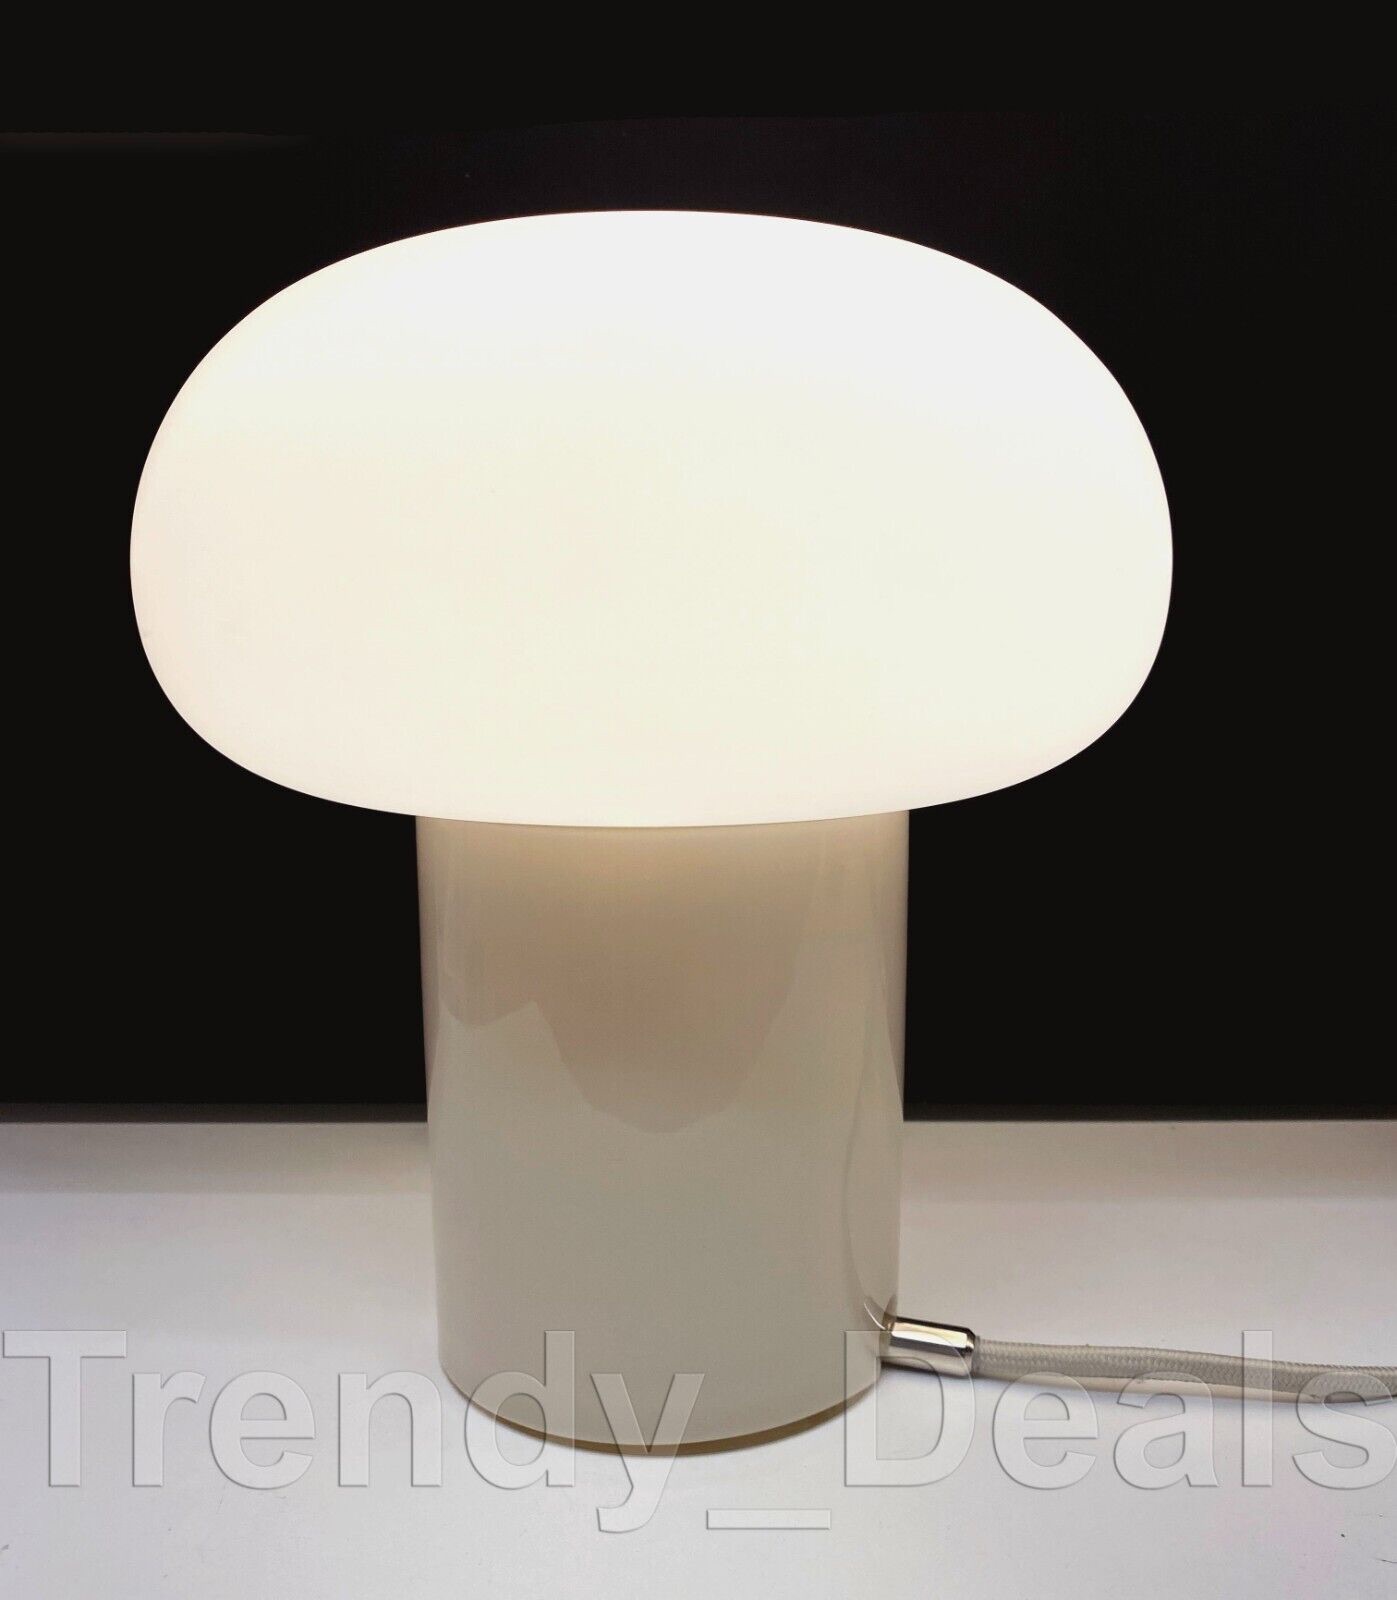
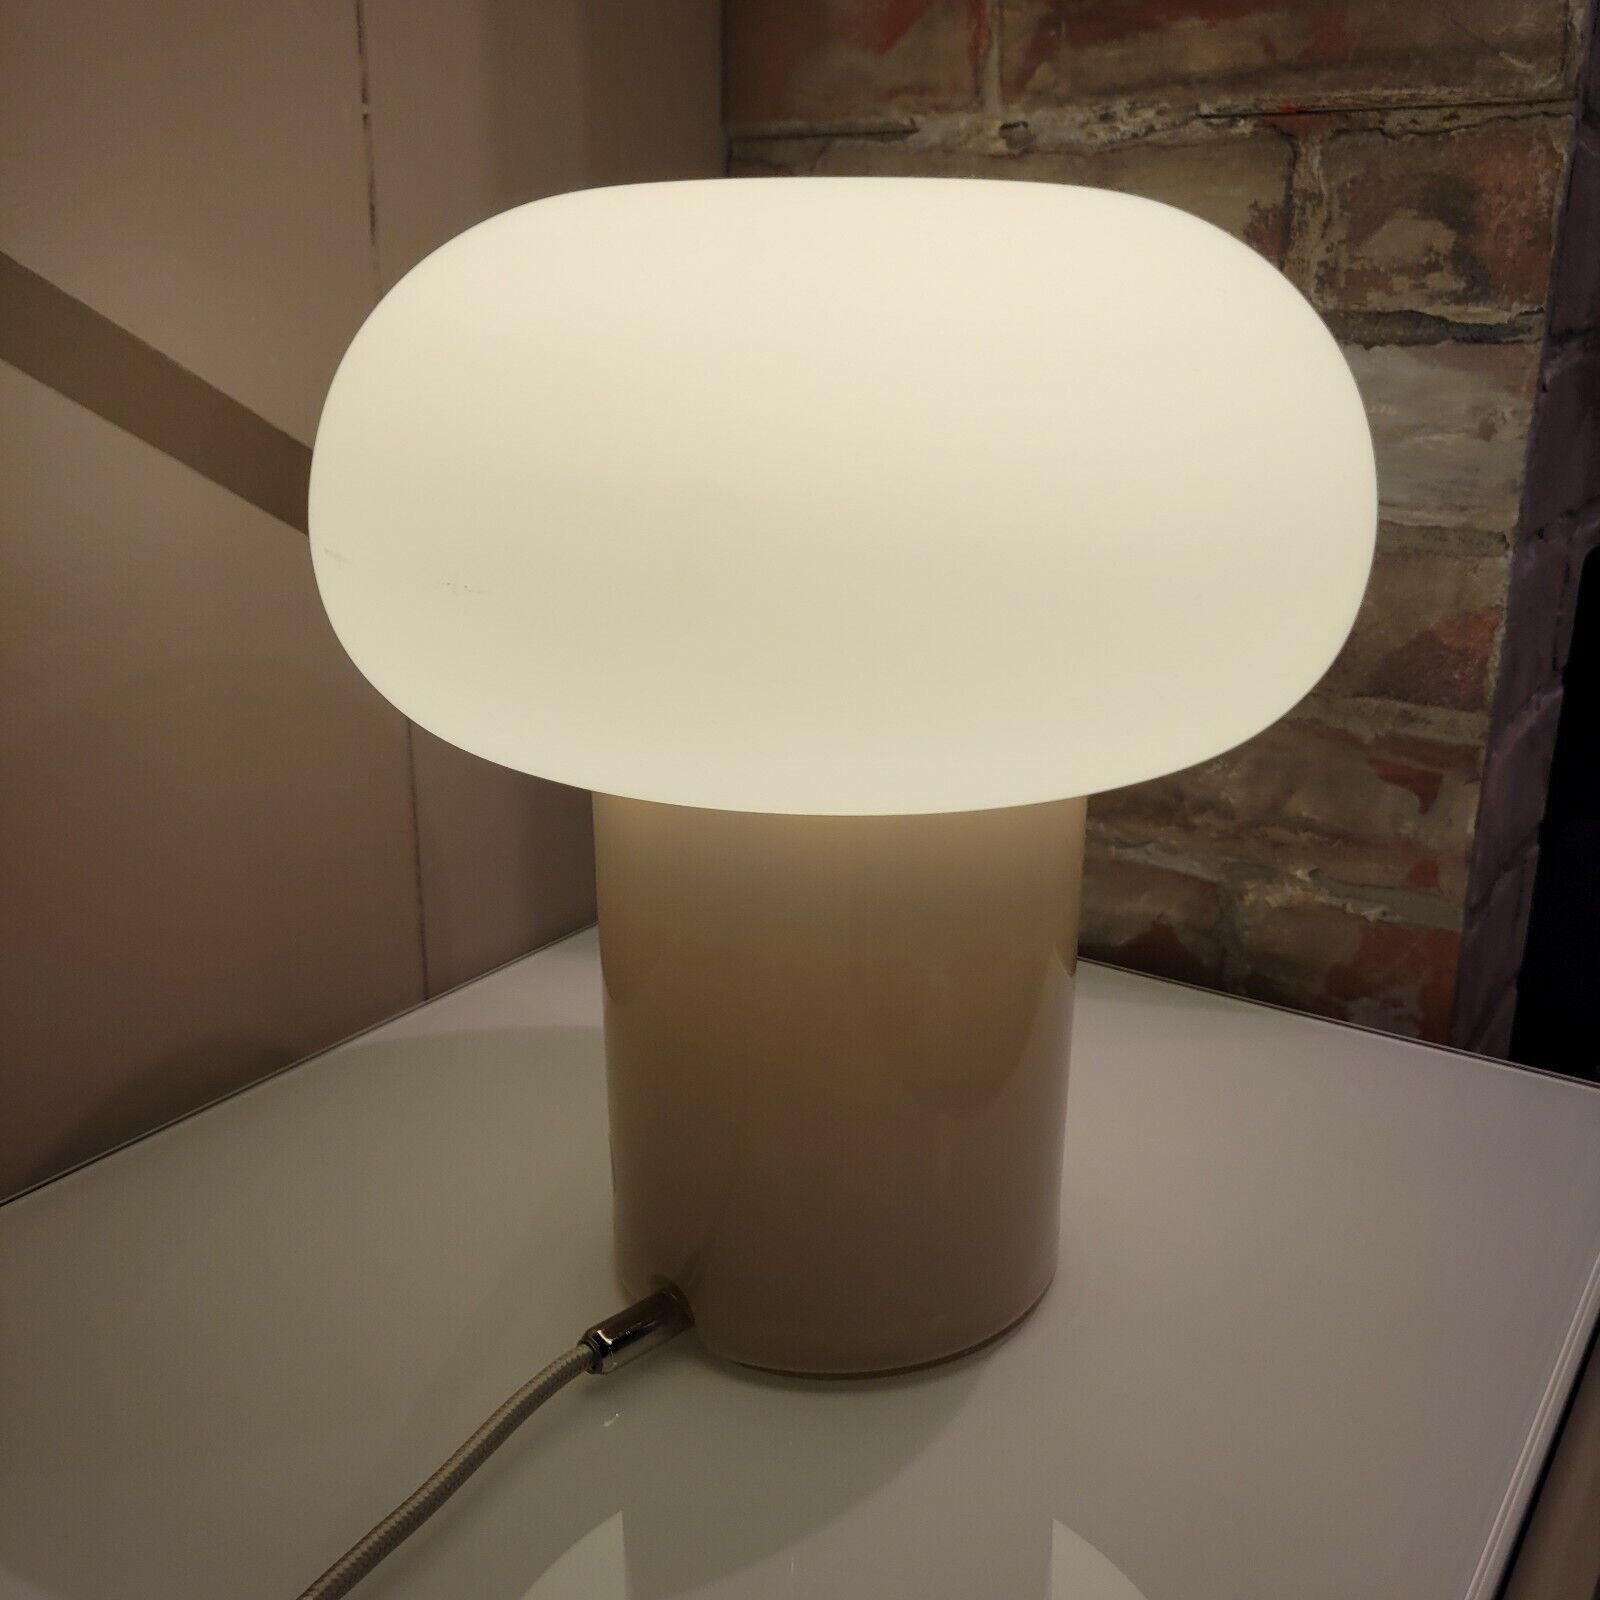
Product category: misc
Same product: yes